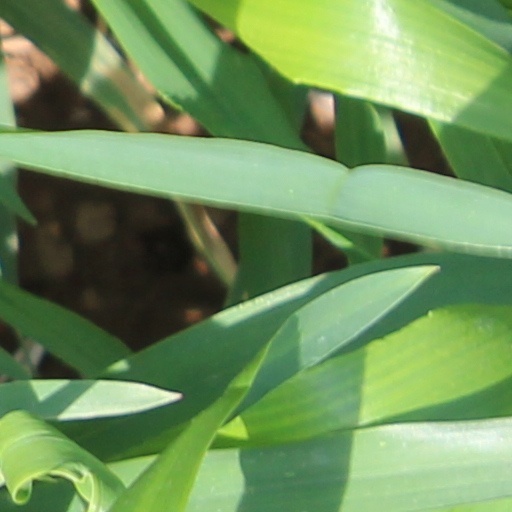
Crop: wheat